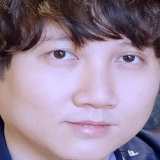
ca sĩ Mr. Siro